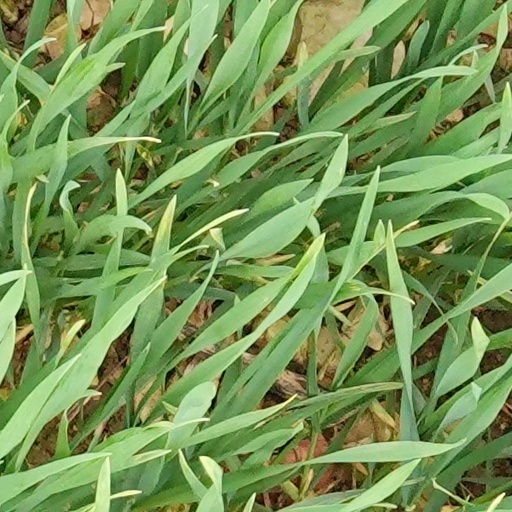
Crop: wheat